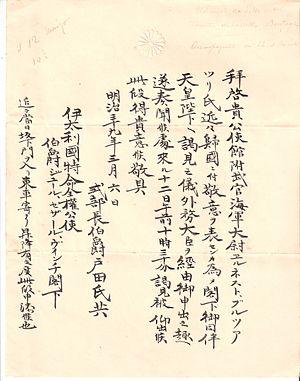
Le domaine d'Ōgaki était un domaine japonais au cours de l'époque d'Edo, situé dans la province de Mino.